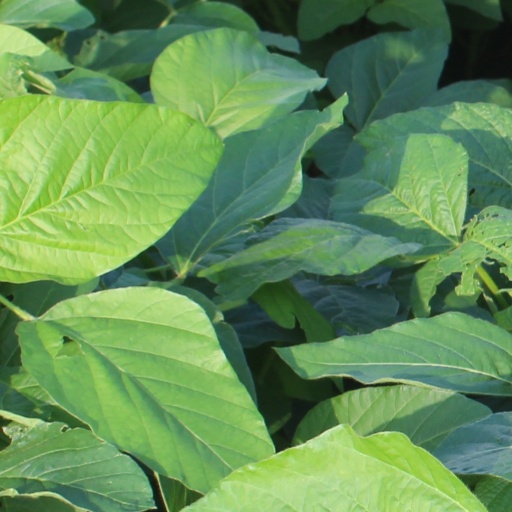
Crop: soybean